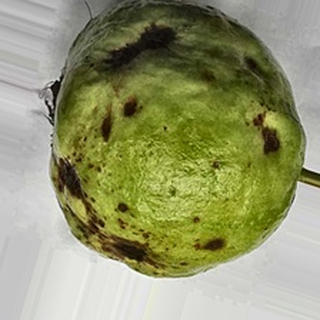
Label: guava_anthracnose